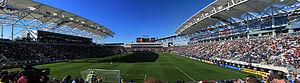
La Major League Soccer 2018 est la 23ᵉ saison de la Major League Soccer, le championnat professionnel de soccer d'Amérique du Nord. Elle est composée de vingt-trois équipes. À partir de cette saison, la formation de Los Angeles FC se rajoute à la MLS.
La Major League Soccer 2013 est la 18ᵉ saison de la Major League Soccer, le championnat professionnel de soccer d'Amérique du Nord.
La Major League Soccer 2017 est la 22ᵉ saison de la Major League Soccer, le championnat professionnel de soccer d'Amérique du Nord. Elle est composée de vingt-deux équipes. À partir de cette saison, les formations d'Atlanta United FC et de Minnesota United FC se rajoutent à la MLS.